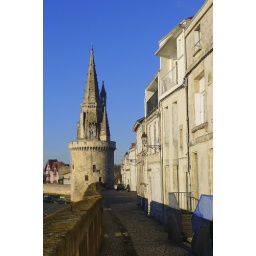
I liked the persprctive made by the Esplanade and wanted the red house included, hence the inclusion of the cars.